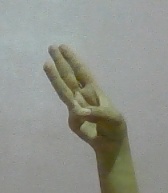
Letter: thaa